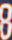
Number: 8